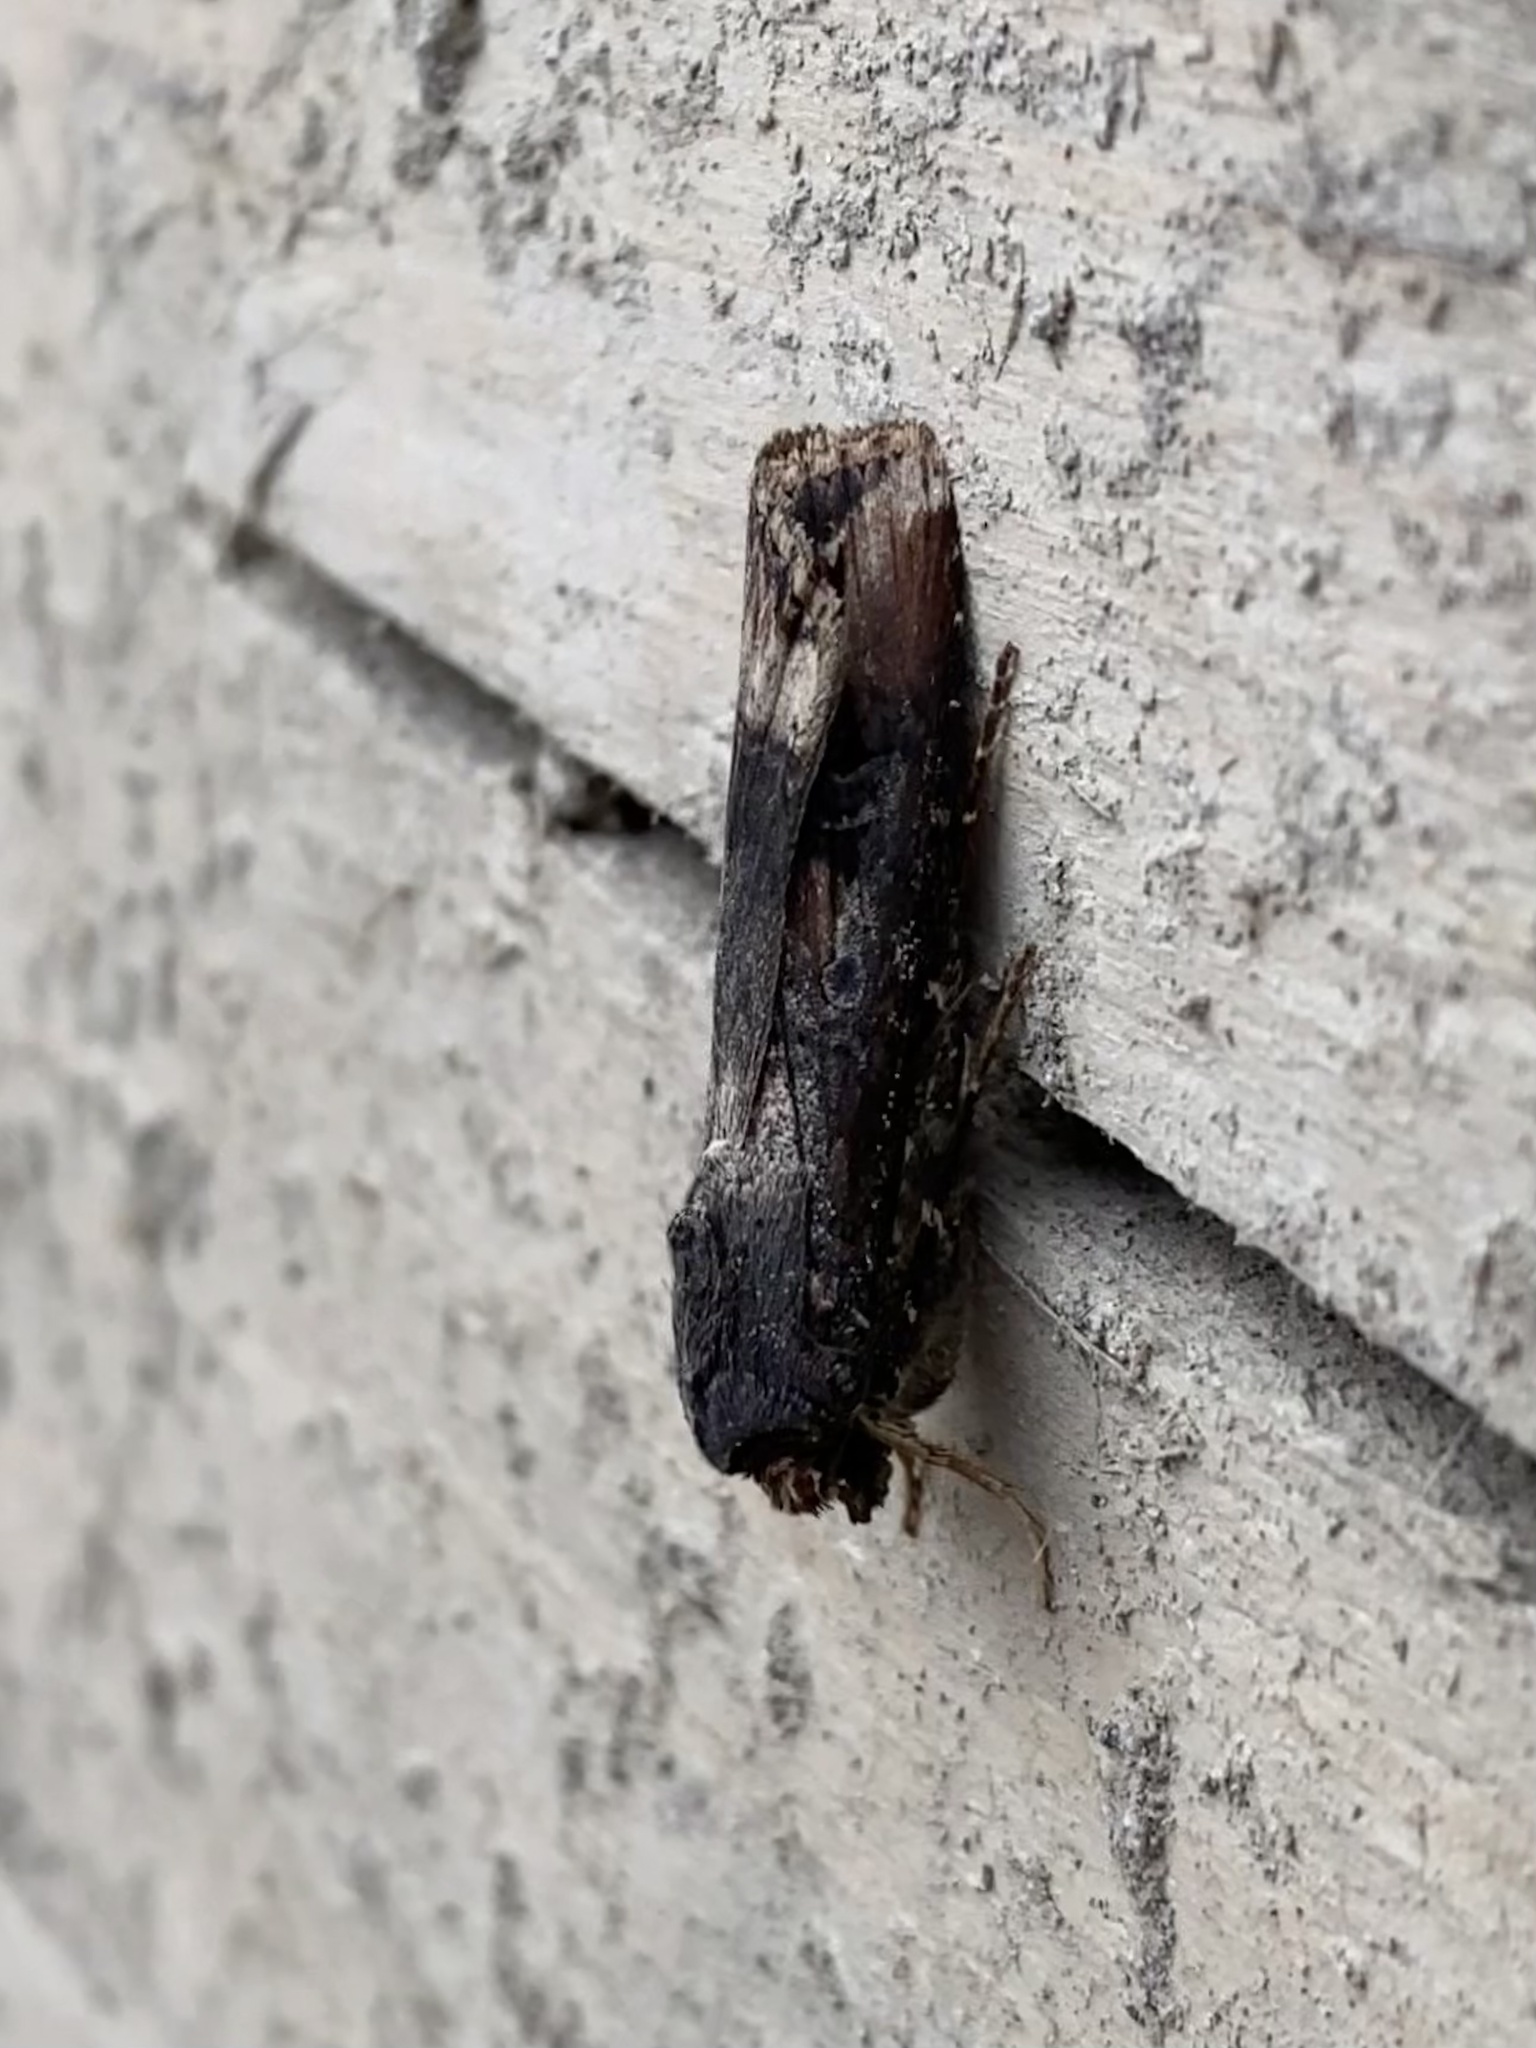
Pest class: cutworms